Forever Green

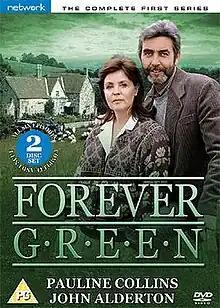
"Forever Green: The Complete First Series" DVD as released by Network.

The first series of "Forever Green" was originally released on VHS via Castle Vision, in a set containing two video tapes, before receiving a DVD release in 2006 from Granada Ventures. No further releases were made by these distribution companies.